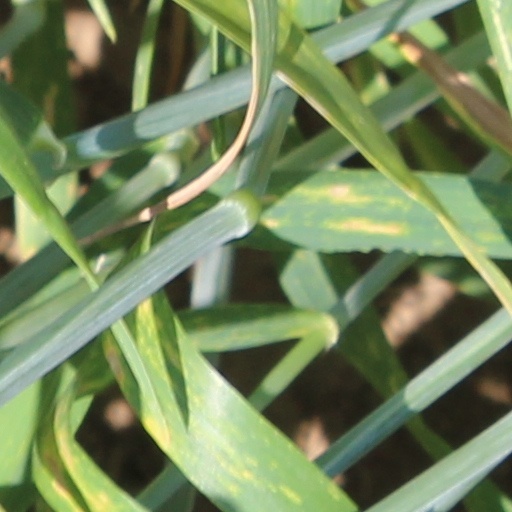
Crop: wheat